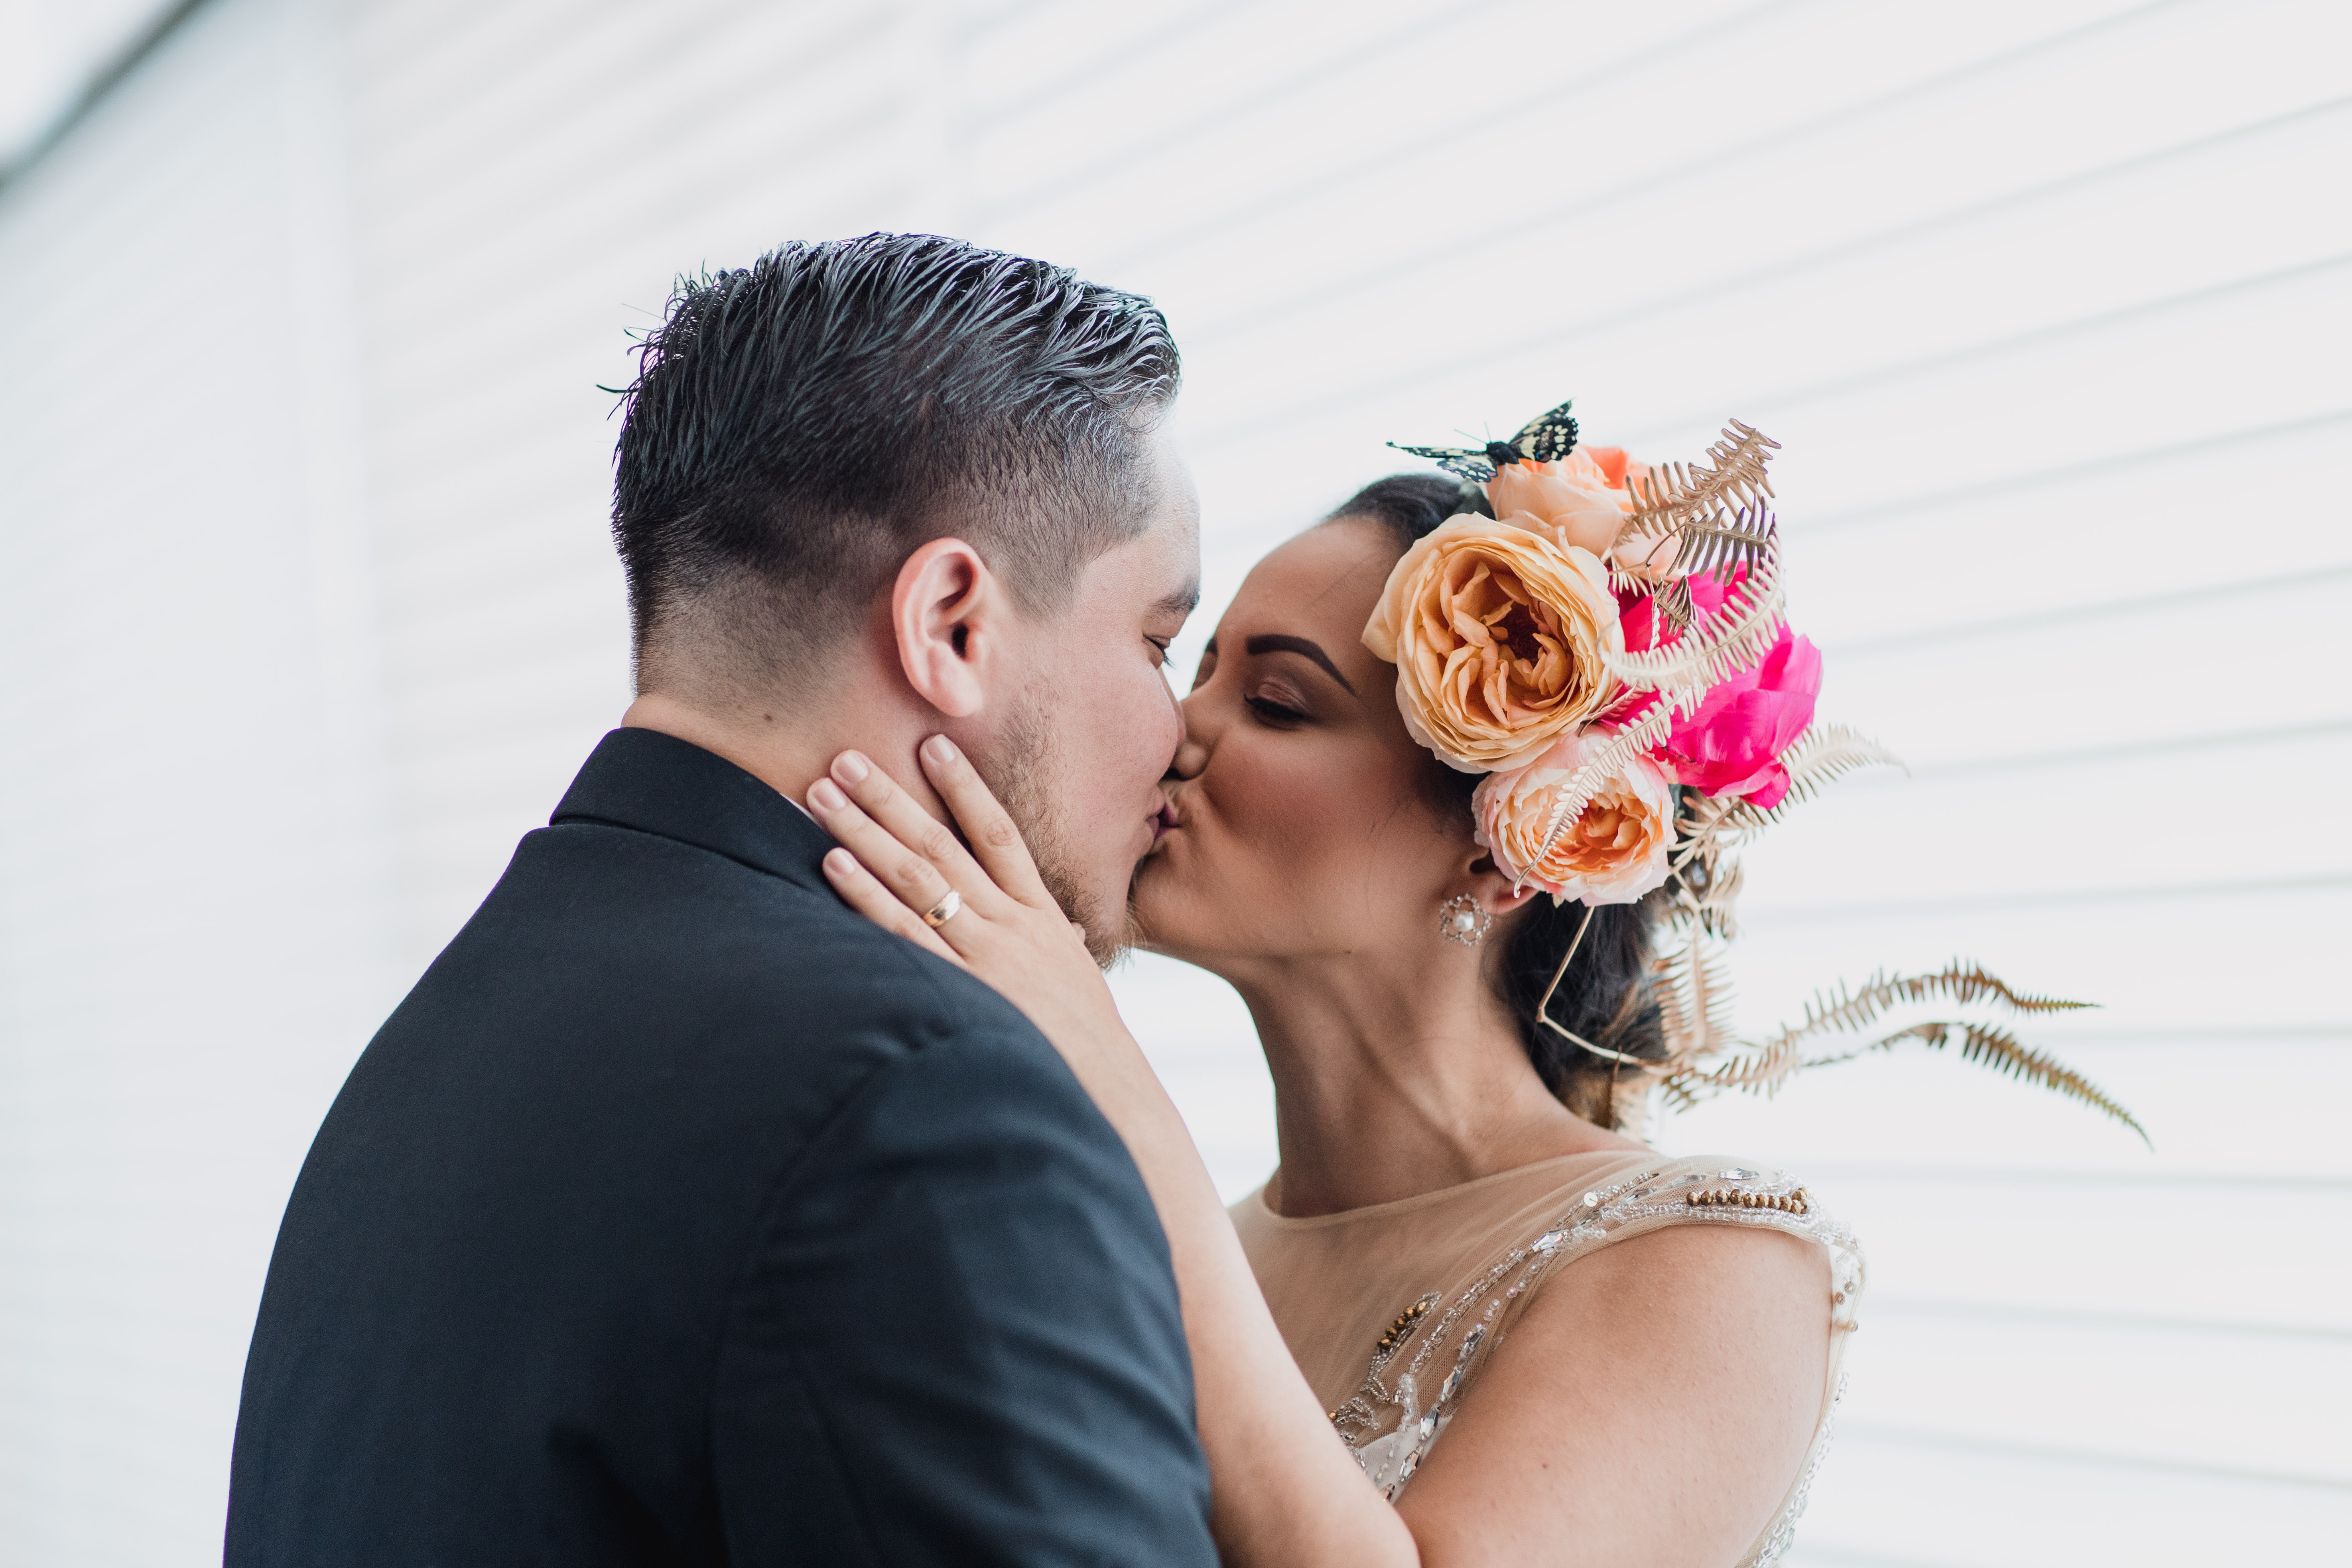
photograph, pink, headpiece, yellow, ceremony, beauty, skin, wedding, bride, wedding dress, dress, hair accessory, romance, interaction, photography, bridal clothing, forehead, happy, bridal accessory, veil, event, gown, love, flower, formal wear, flower arranging, stock photography, smile, flash photography, fashion accessory, floral design, plant, bouquet, floristry, marriage, photo shoot, ear